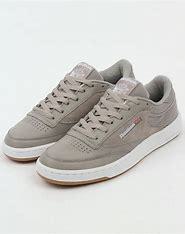
Brand: Reebok
Model: Club C